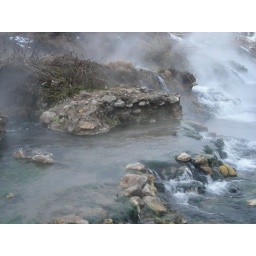
hot spring water falling in to the cool river